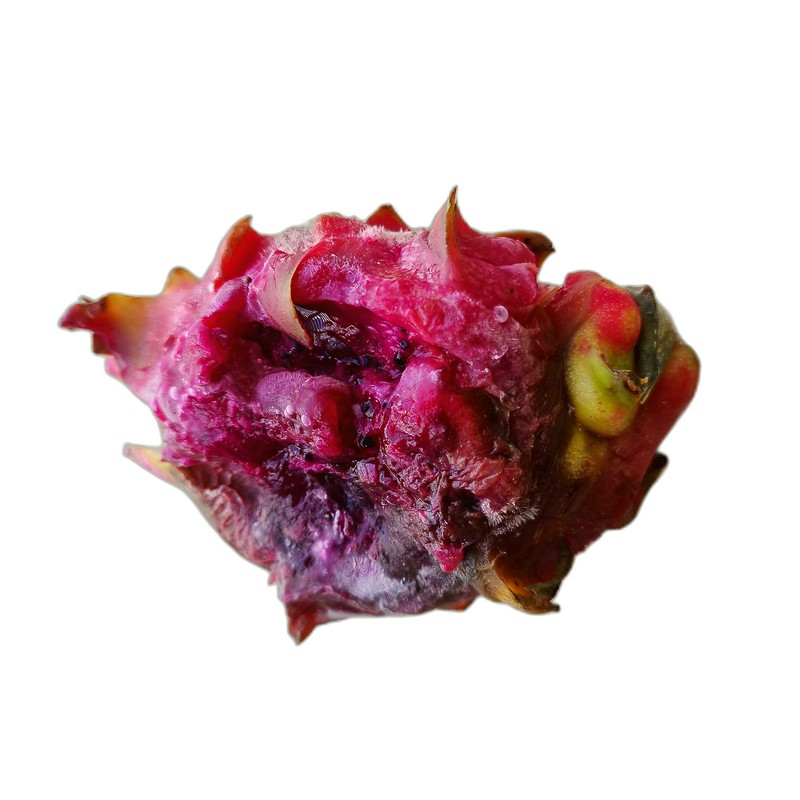
Label: Defect Dragon Fruit